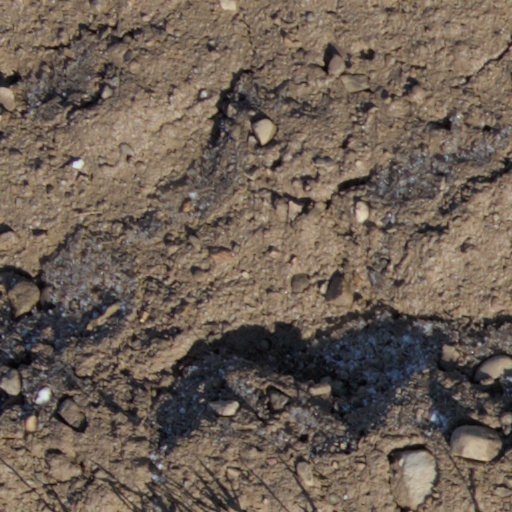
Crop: wheat